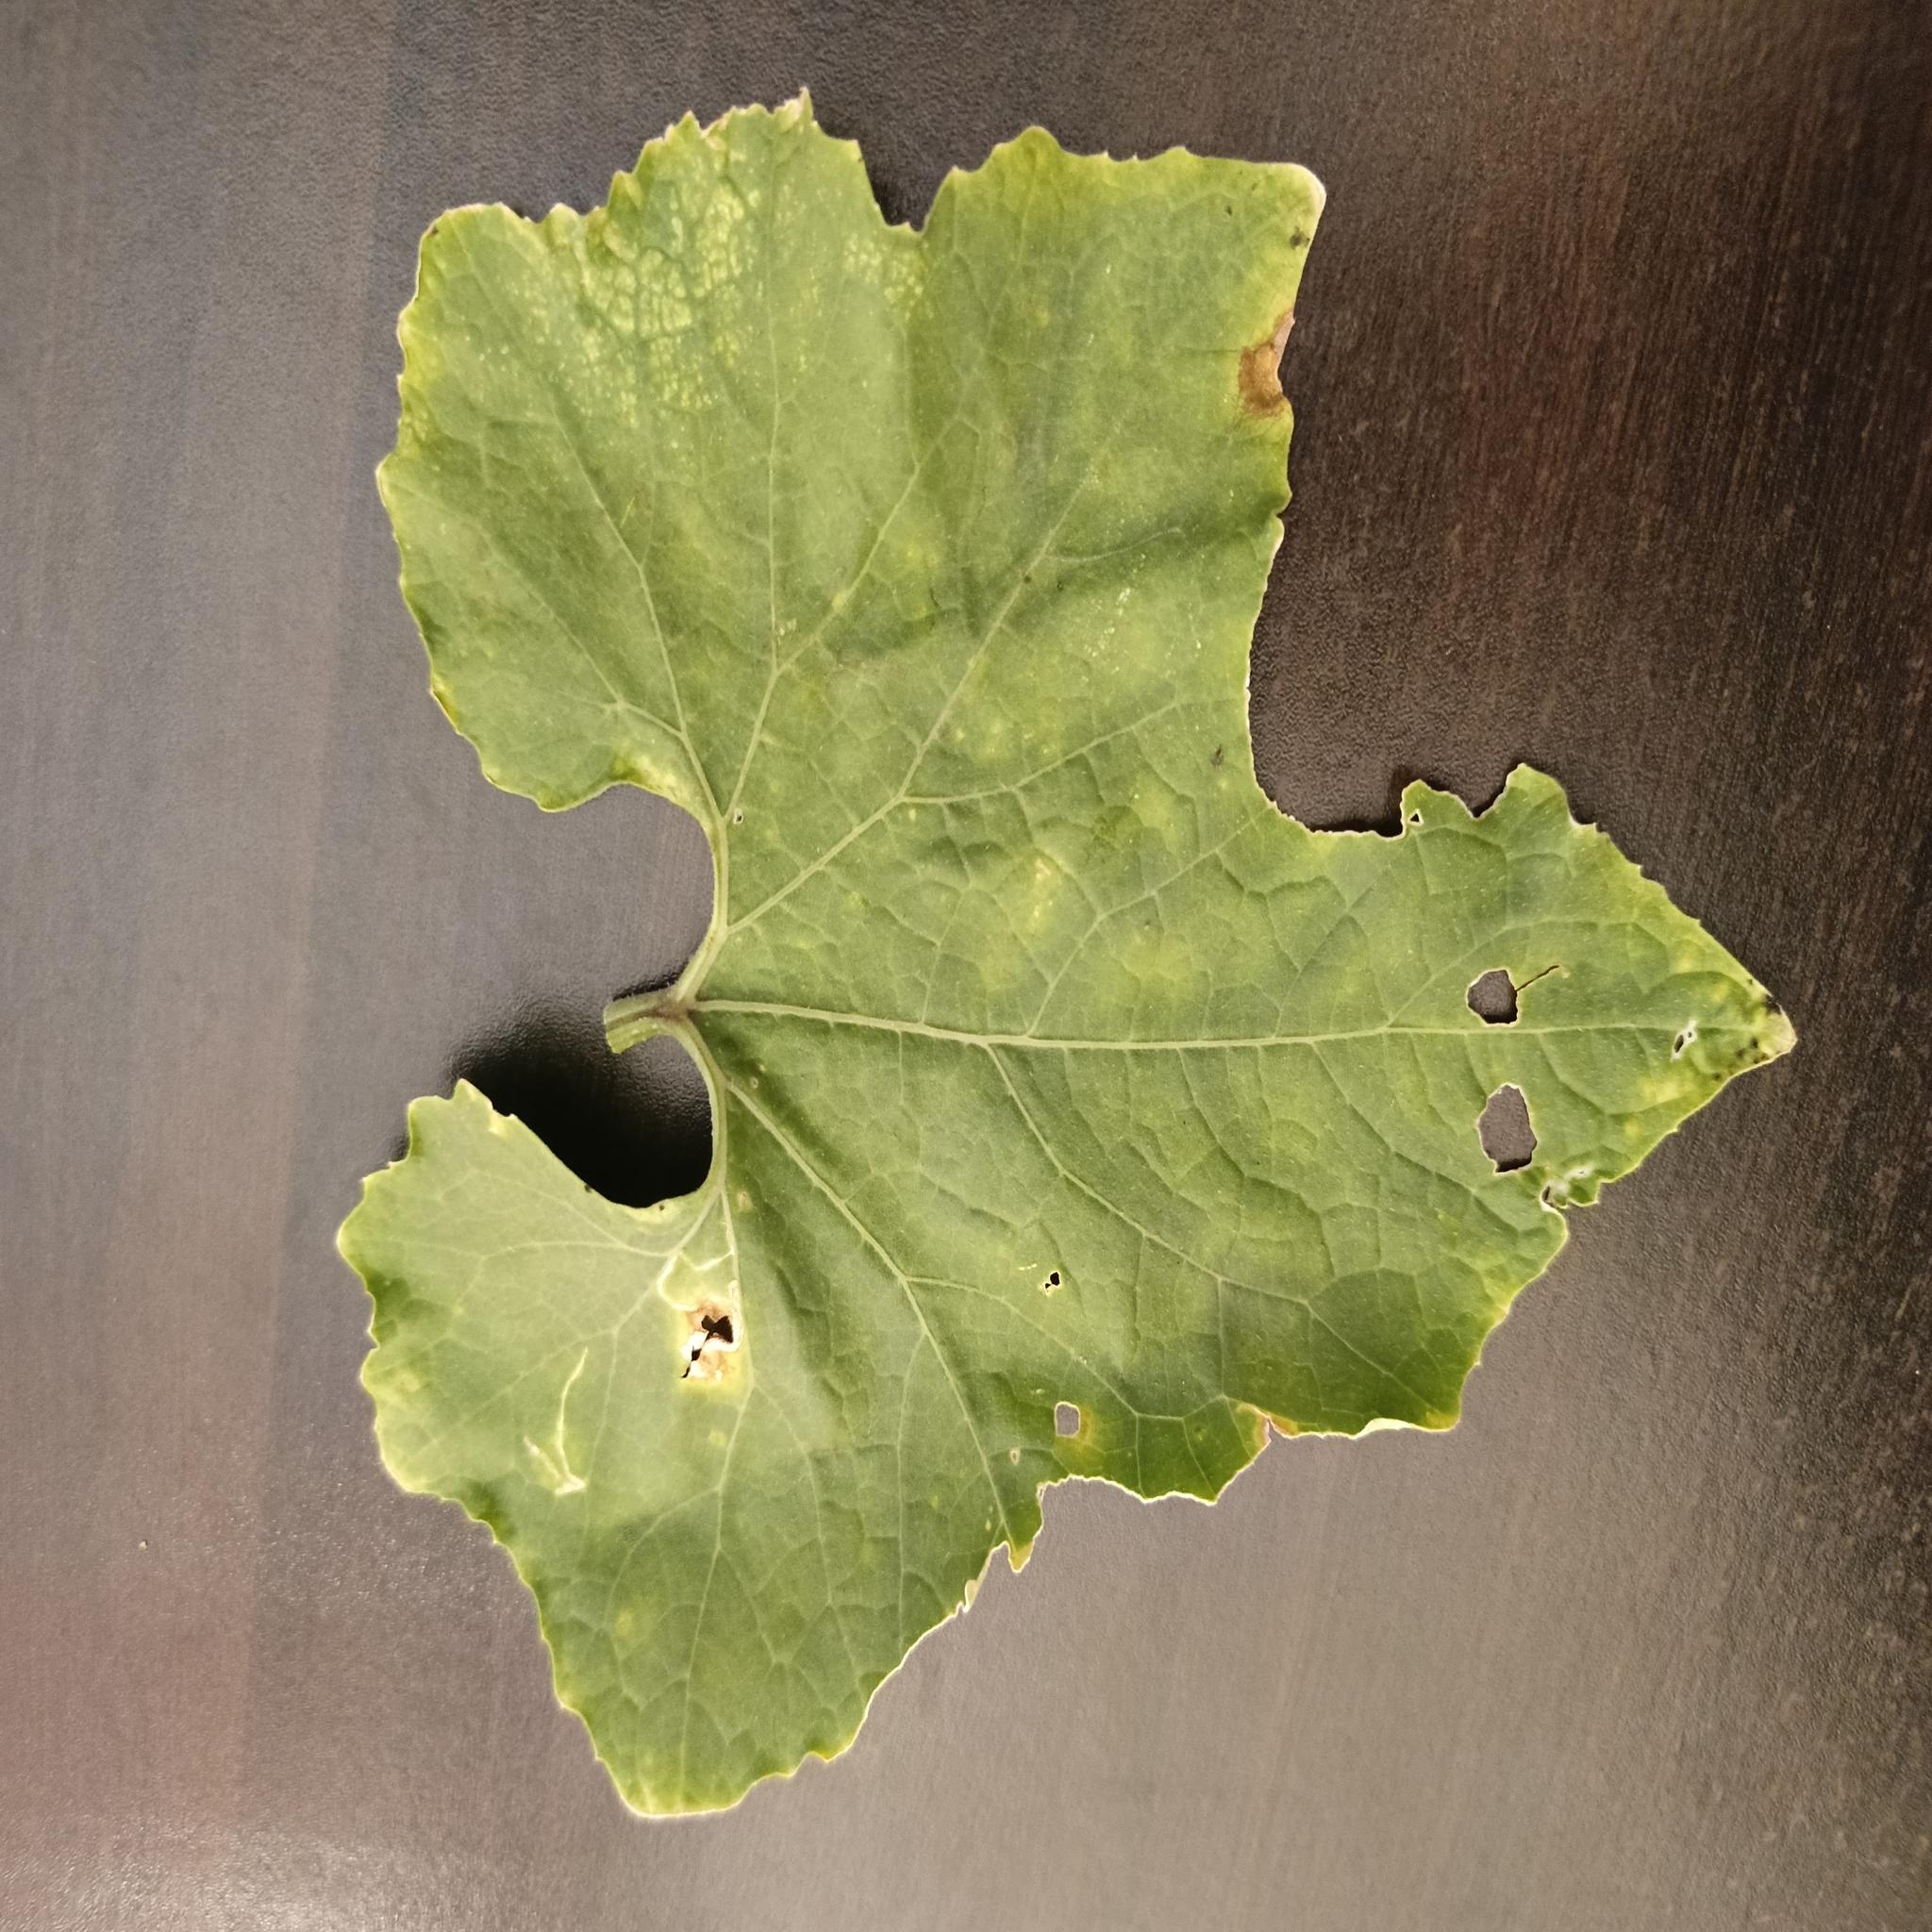
Label: Downy mildew